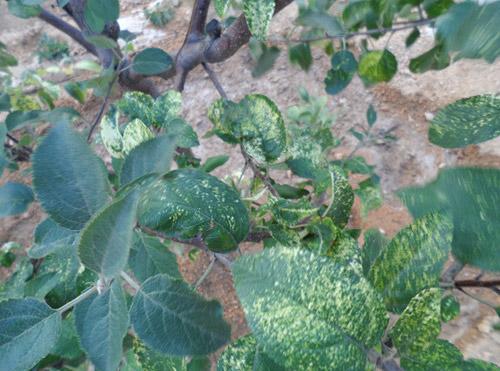
Plant: Apple
Disease: apple mosaic virus